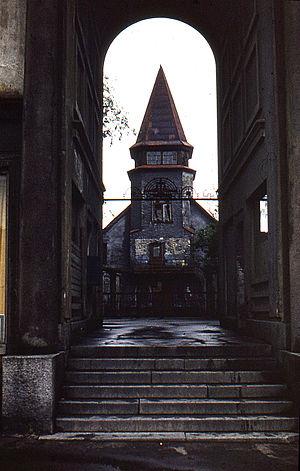
Sortavala, appelée jusqu'en 1919 Serdopol, est une ville de la république de Carélie, en Russie, et le centre administratif du raïon de Sortavala.